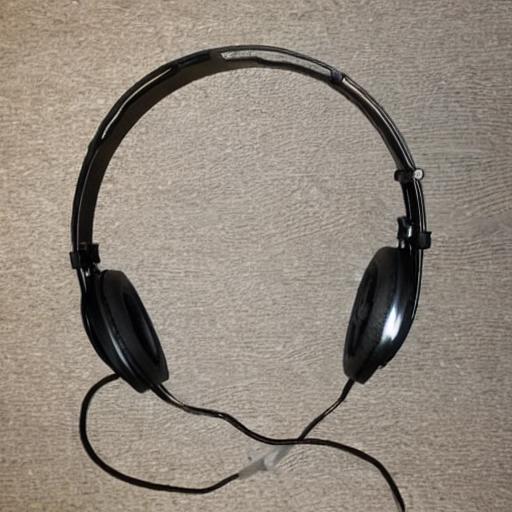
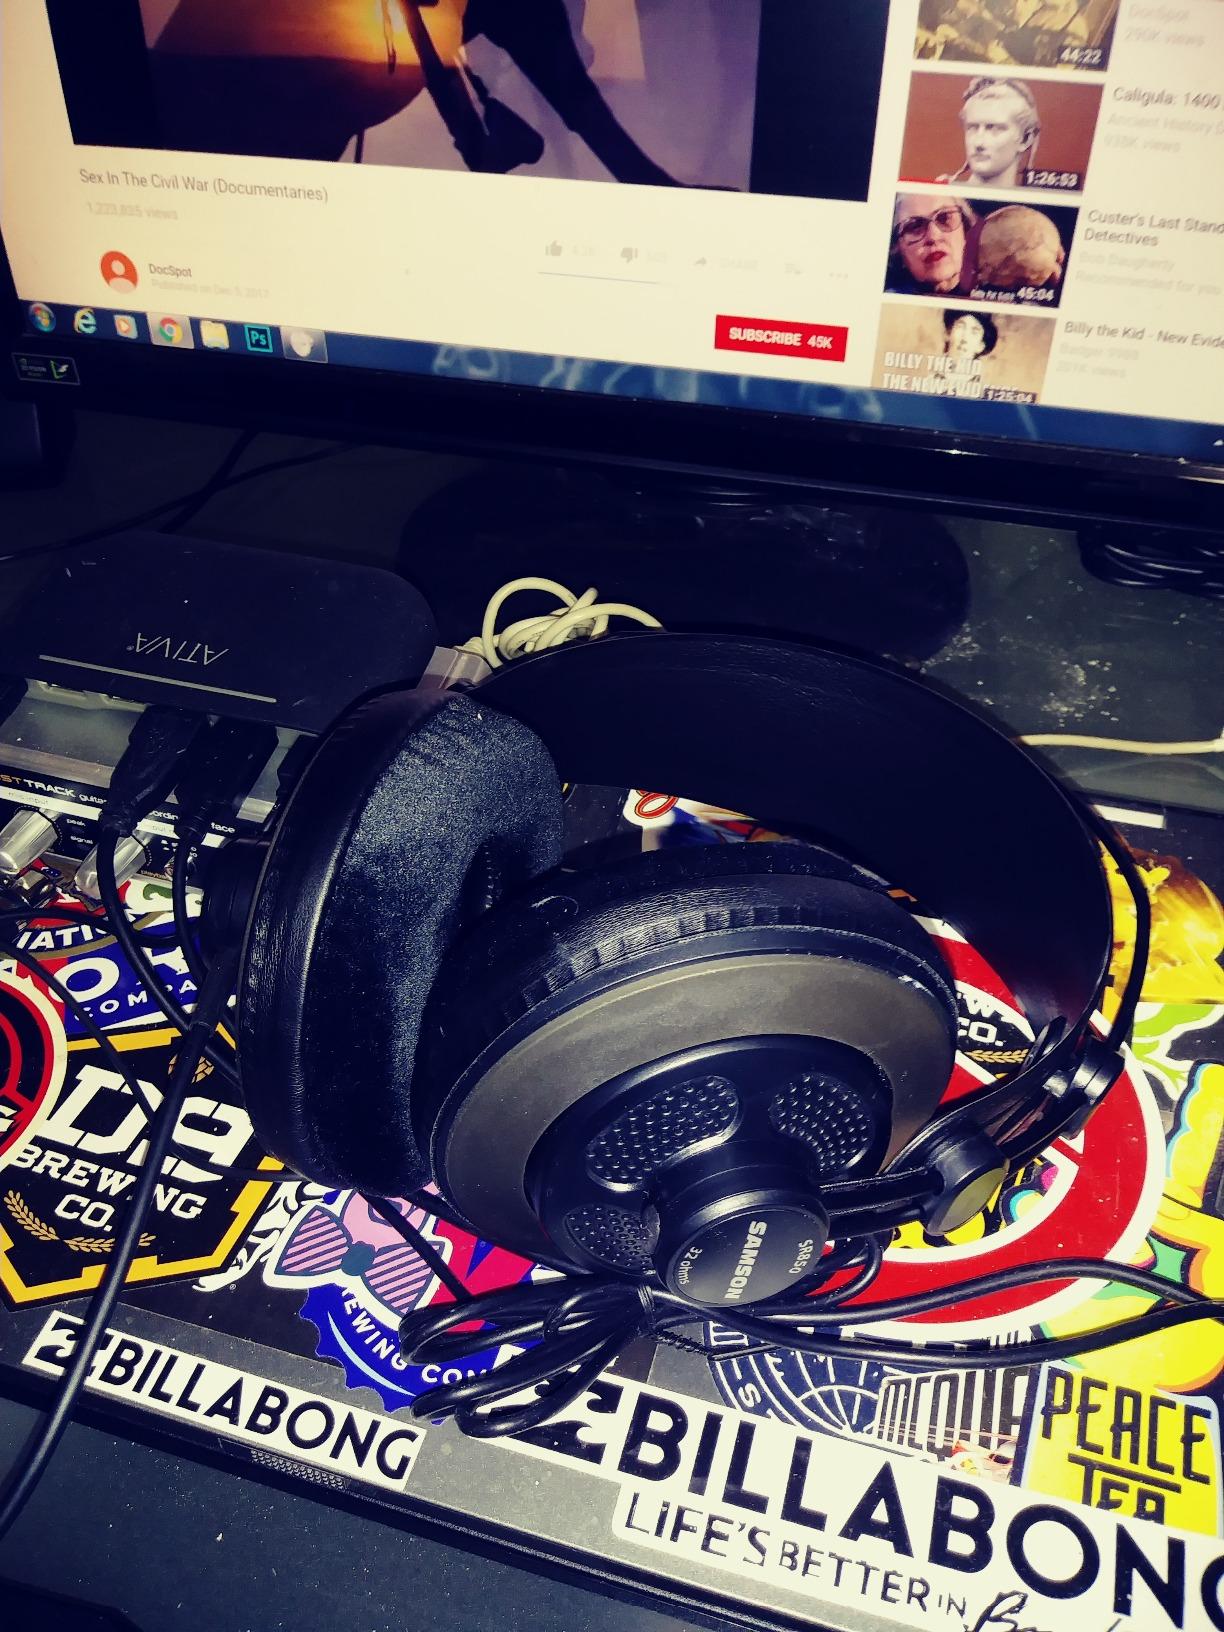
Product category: headphones
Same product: no